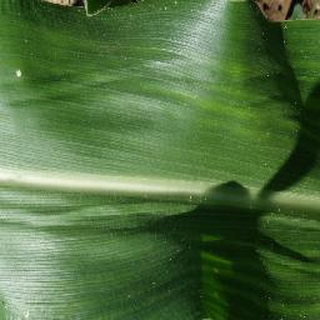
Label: healthy_corn